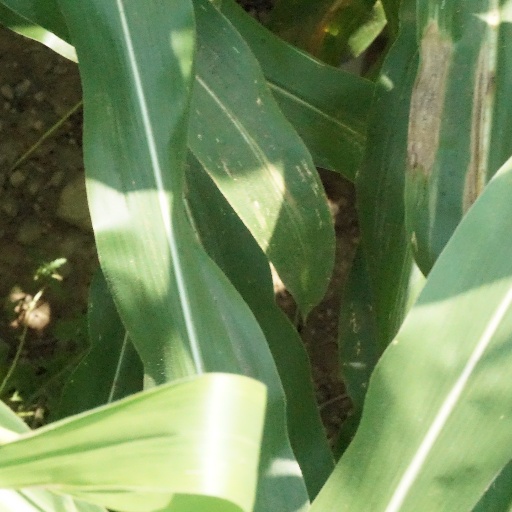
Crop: maize; corn